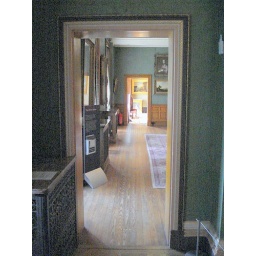
in sudley house mossley hill liverpool